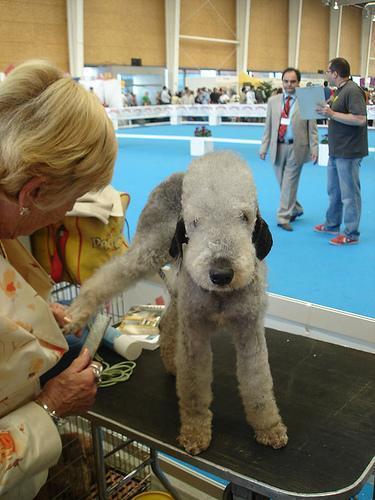
Bedlington_terrier